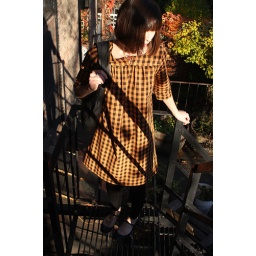
fall winter 2008. campbell dress in rusty orange. oxford bound bag in black